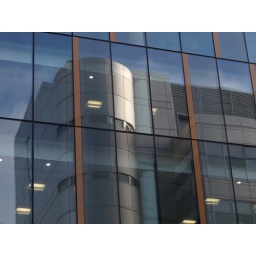
just as we decide to head for coffee the light improves. Reflection of BT building in glass windows of another